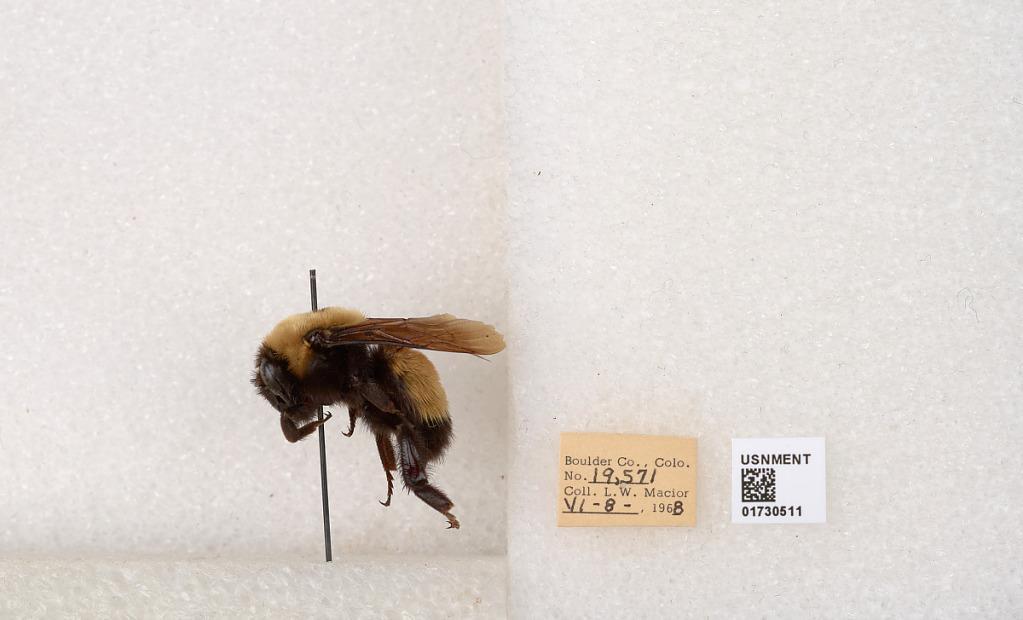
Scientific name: Bombus (Bombus) nevadensis Cresson
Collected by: L. Macior
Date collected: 1968-6-8
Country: United States
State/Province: Colorado
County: Boulder
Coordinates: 40.0925, -105.358